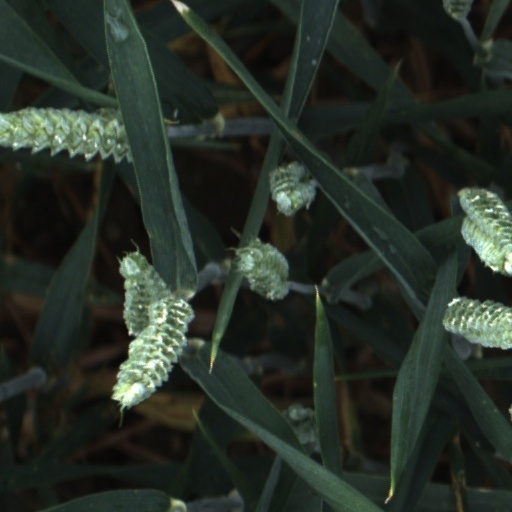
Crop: wheat